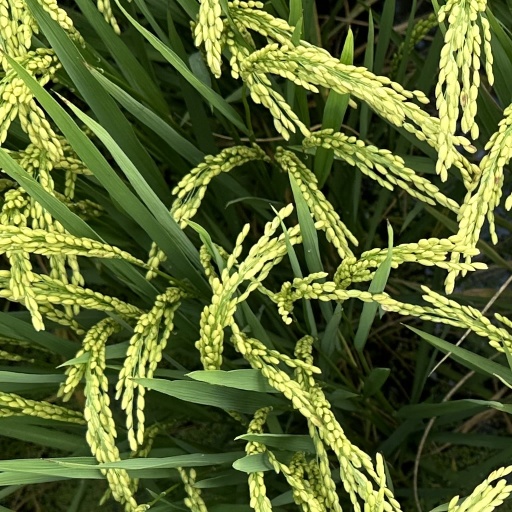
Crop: rice